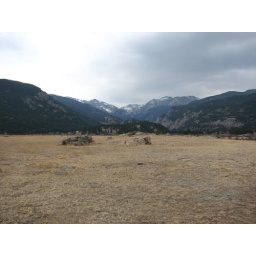
A beautiful mountain view from the ground in Moraine Park